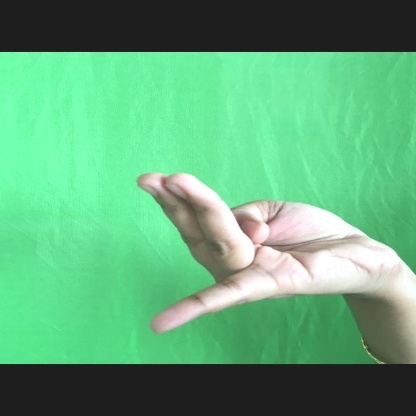
Mudra: Chaturam